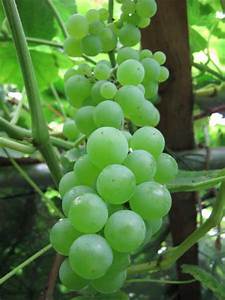
Label: Grapes